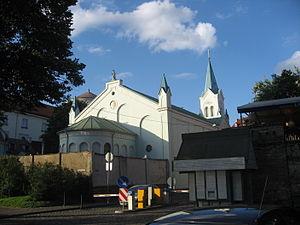
L'église Notre-Dame-des-Douleurs, en letton Rīgas Sāpju Dievmātes baznīca, est une église catholique de Riga, capitale de la Lettonie. C'est la première église catholique à avoir été construite à Riga, après la Réforme protestante. Elle est dédiée à la Vierge des Douleurs.